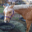
Label: horse